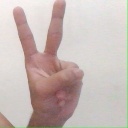
अक्षर: क